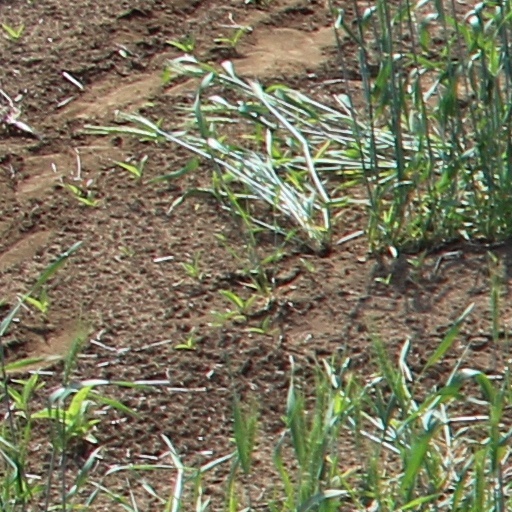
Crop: wheat